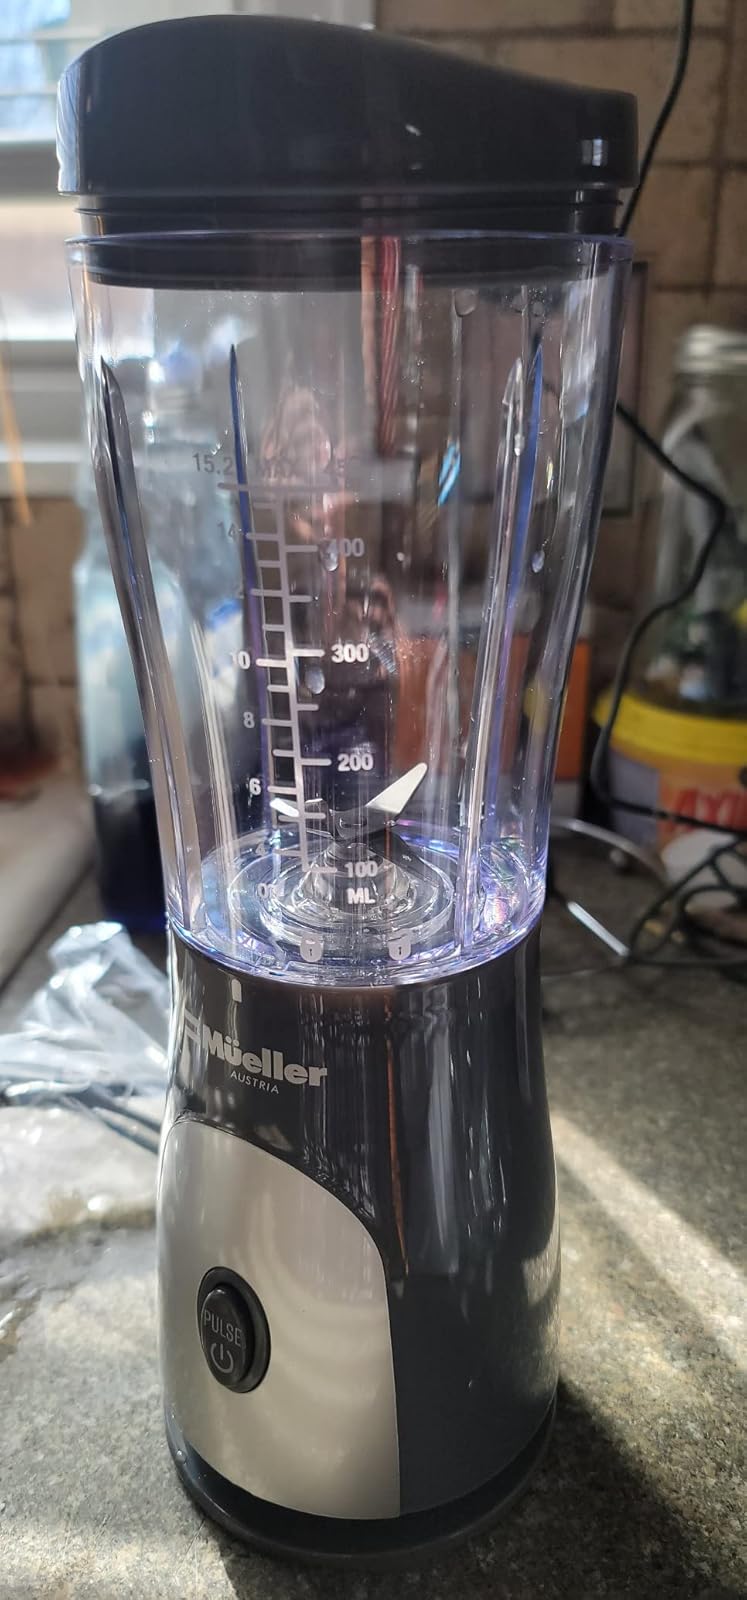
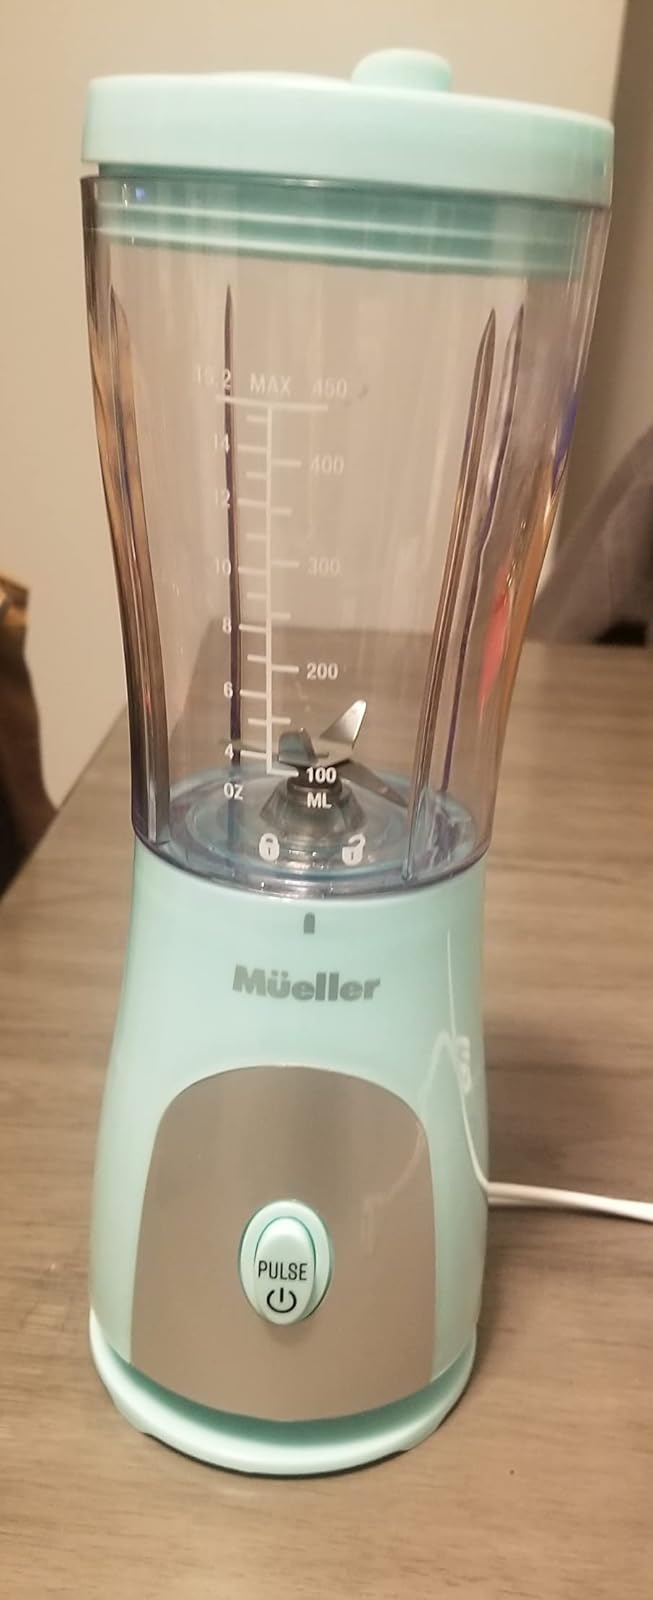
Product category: items_blender
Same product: no